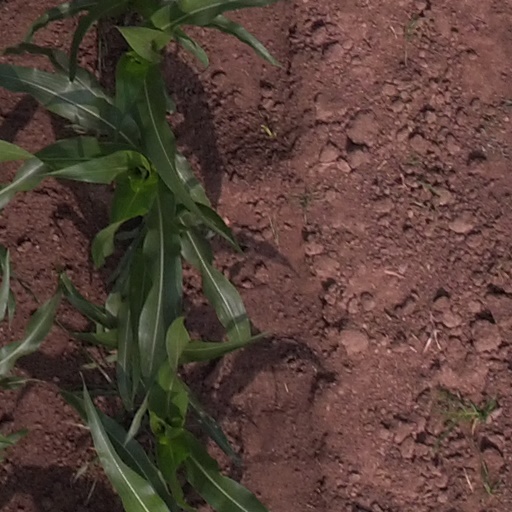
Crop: maize; corn